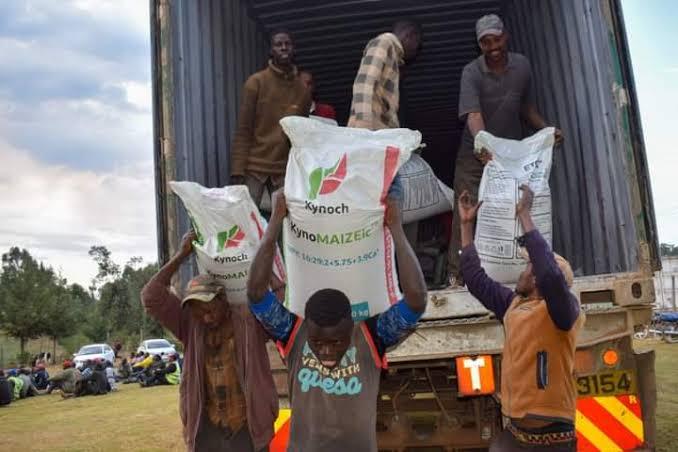
Wanaume sita watatu wakiwa sehemu ya nyuma ndani ya  kontena la gari kubwa, na watatu wakiwa wako chini wamebeba magunia yaliyosheheni dawa na pembejeo za kilimo.